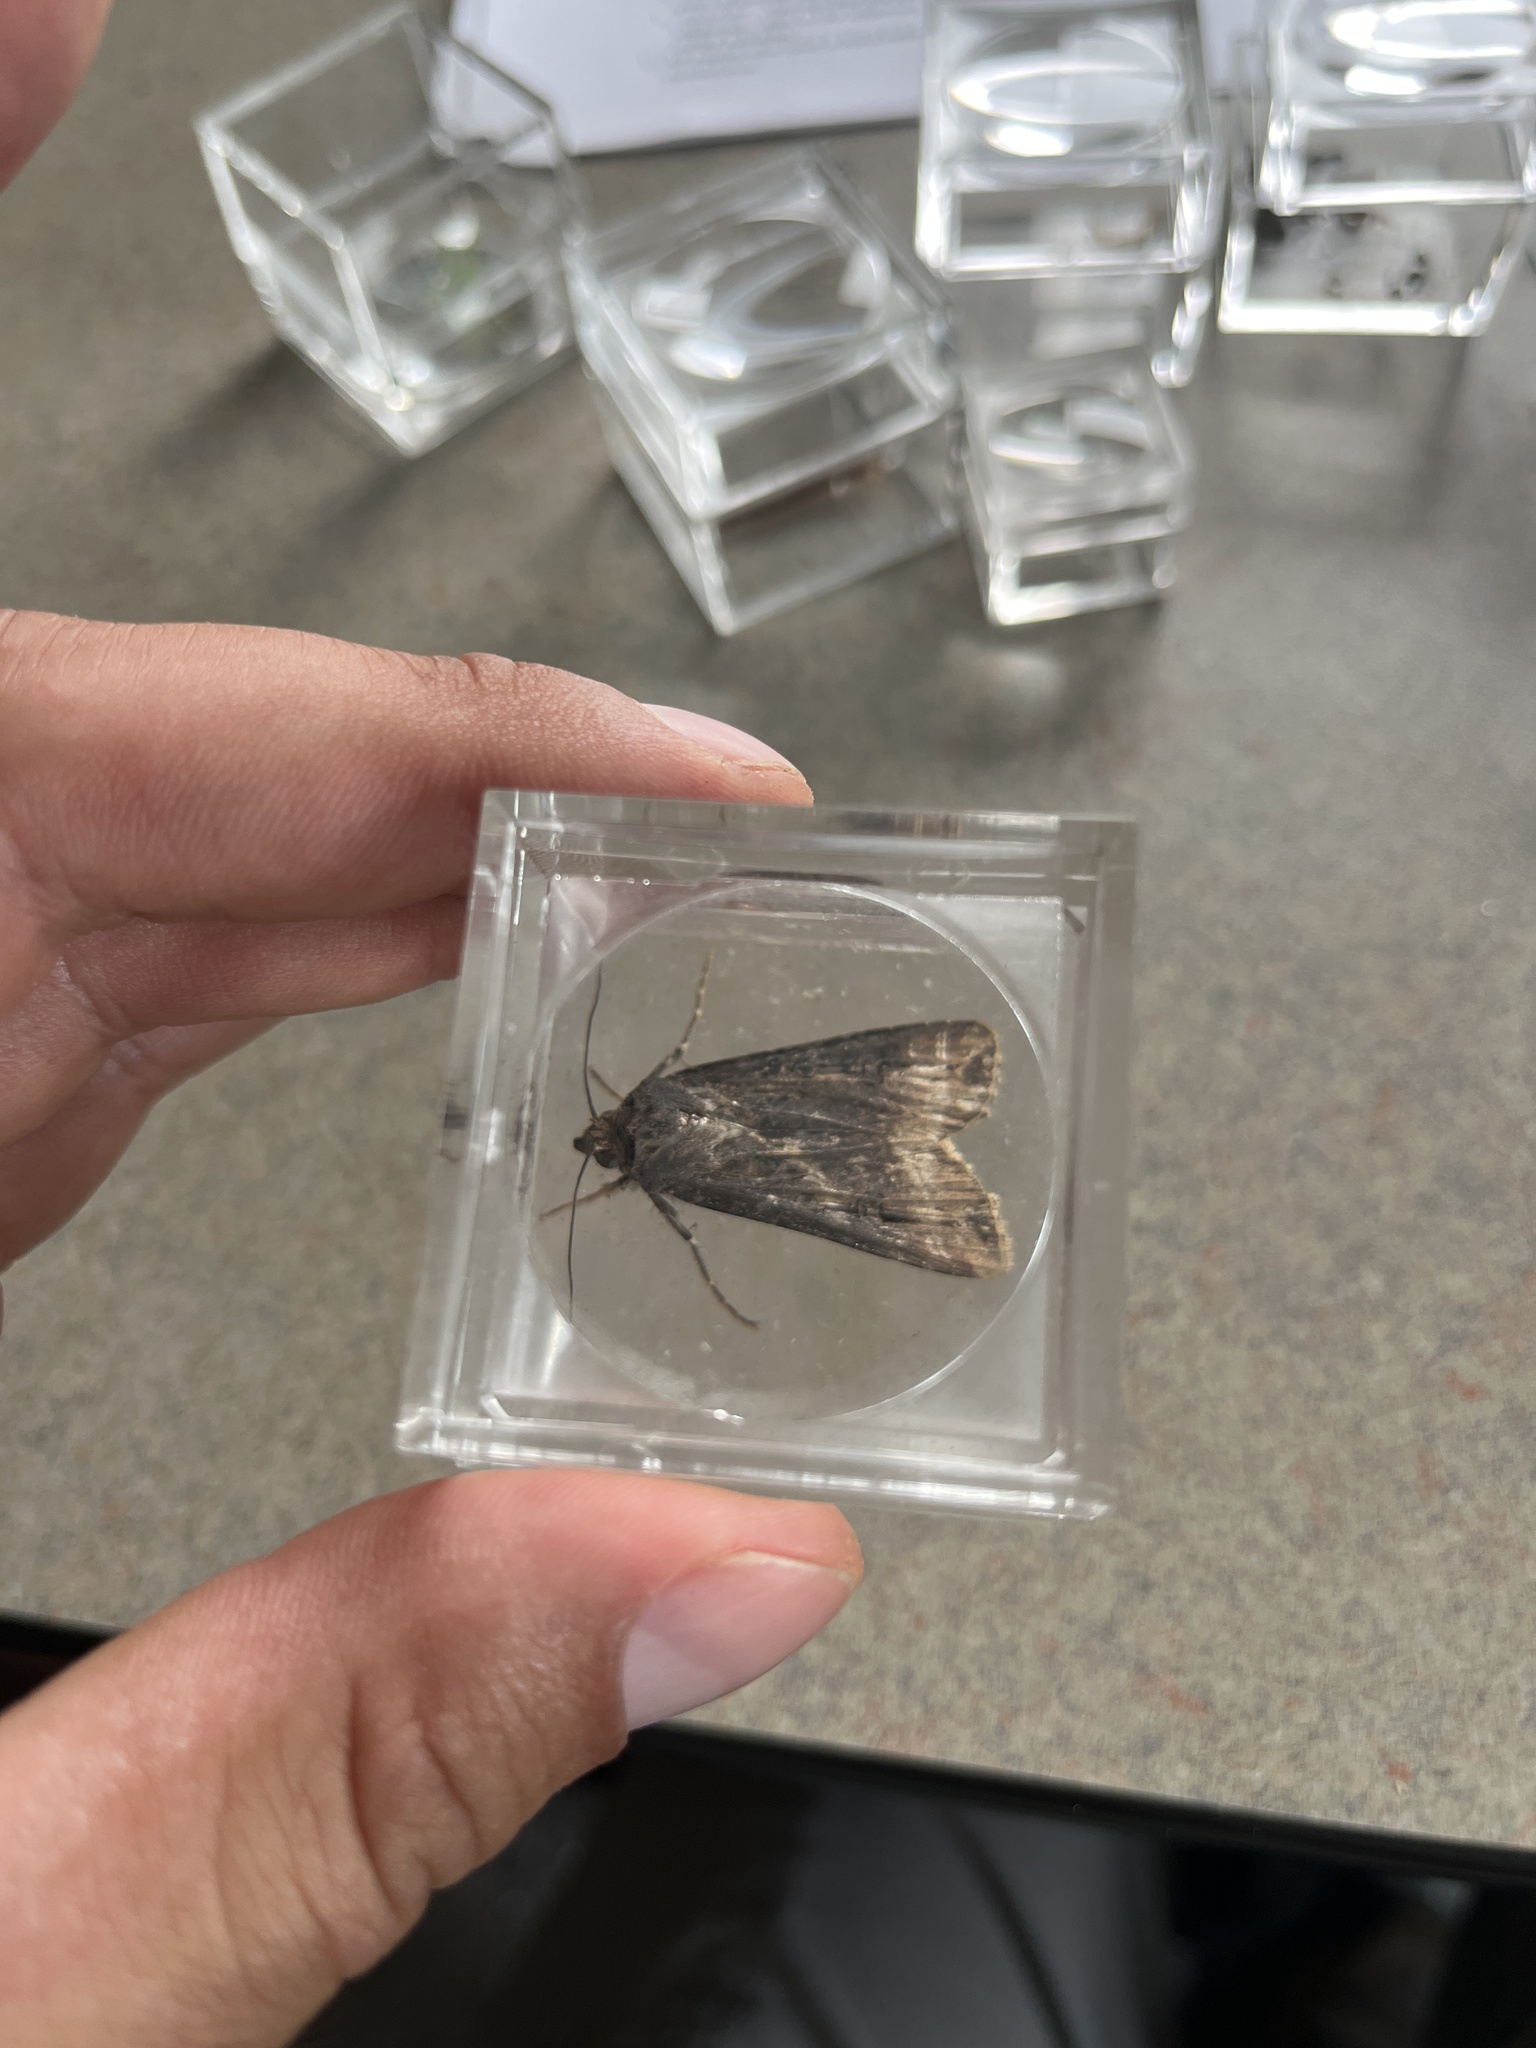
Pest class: cutworms